Tax returns in the United Kingdom

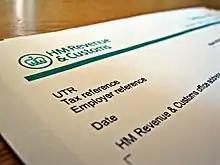
A Self Assessment (SA100) tax return

In the United Kingdom, a tax return is a document that must be filed with HM Revenue & Customs declaring liability for taxation. Different bodies must file different returns with respect to various forms of taxation. The main returns currently in use are: